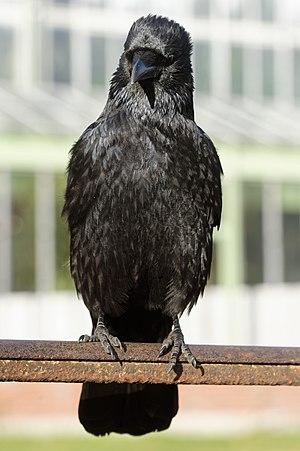
Bob, mâle adulte de Corneille noire (Corvus corone), en posture ritualisée de défense du territoire au Jardin des Plantes de Paris.
La Corneille noire est une espèce de passereaux de la famille des Corvidae. Elle est présente dans deux aires distinctes : l'Europe de l'Ouest et du sud-ouest, où sa population est estimée entre 5,5 et 12 millions de couples, et l'Asie du Kazakhstan au Japon, où sa population n'est pas connue. Commune dans toute son aire de répartition, elle présente une grande plasticité écologique et se retrouve aussi bien à la campagne qu'au cœur des grandes villes, comme Paris et Londres.